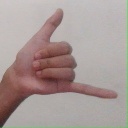
अक्षर: द